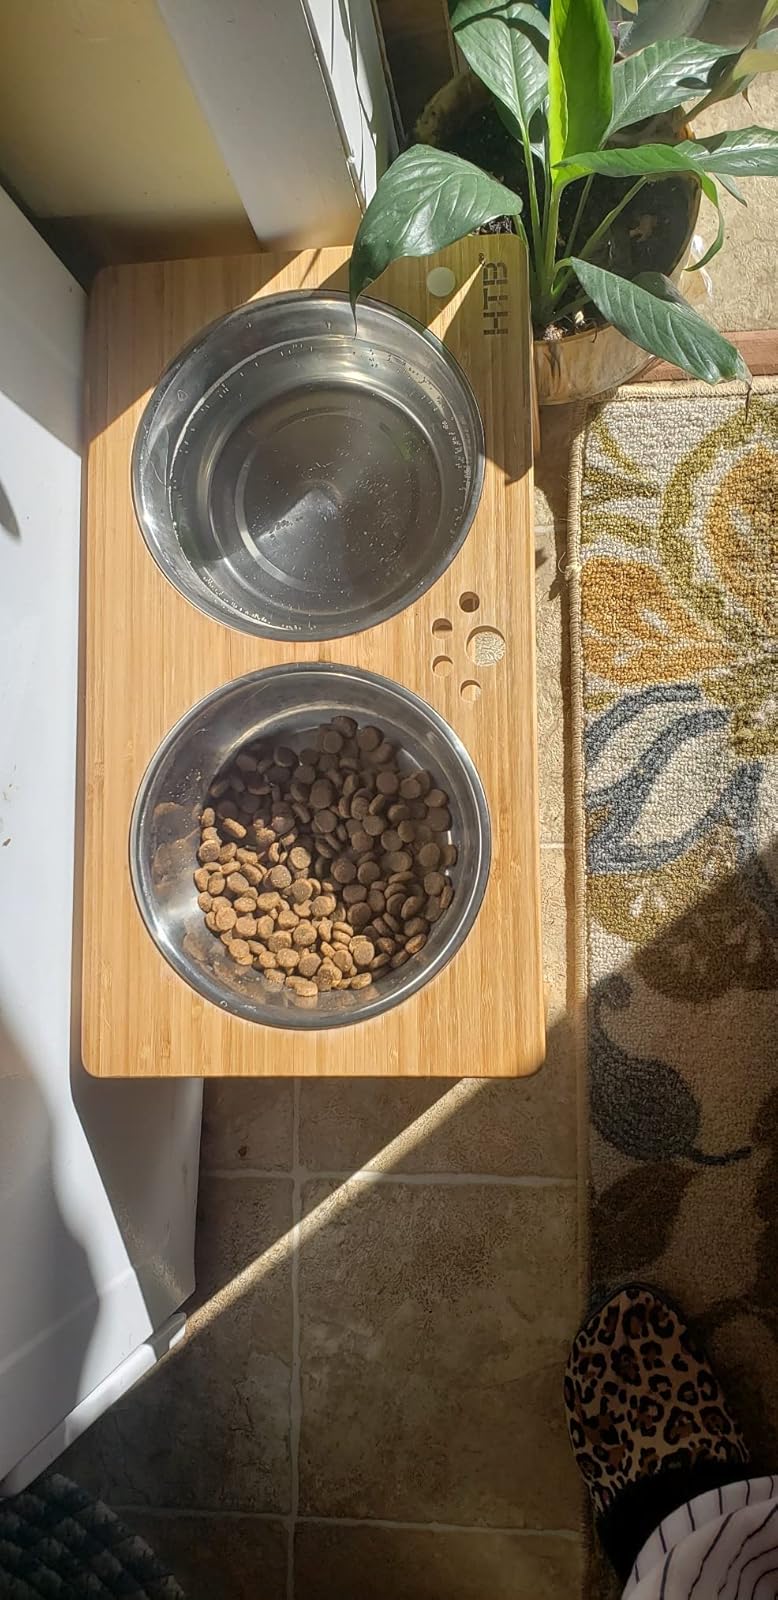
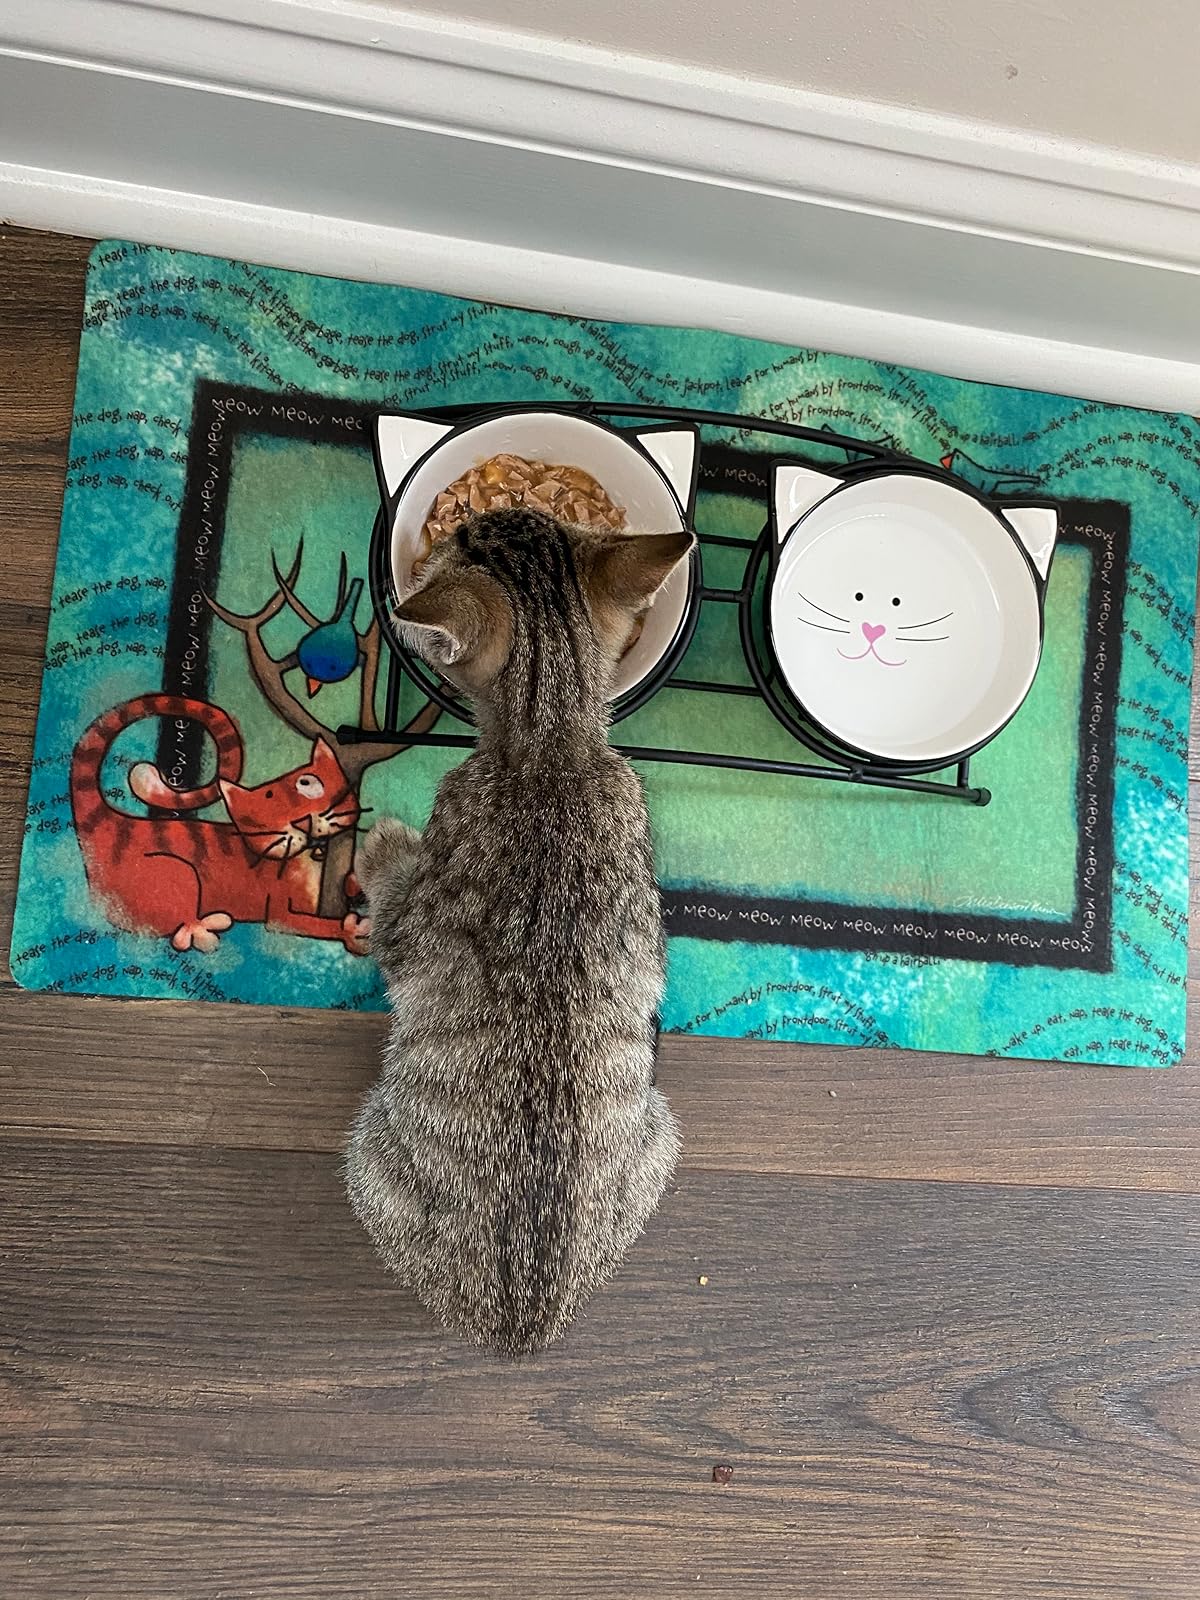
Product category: items_bowl
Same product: no